Diversion (film)

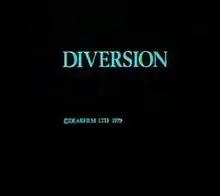

Diversion is a 1980 British film written and directed by James Dearden. It was later adapted into the 1987 thriller film "Fatal Attraction", for which Dearden wrote the screenplay.